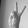
ASL letter: V